Madeleine Attal

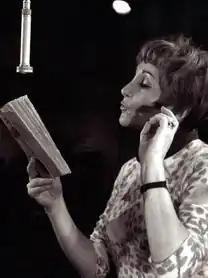

Madeleine Attal, also known as Madeleine Attal-Charvet, (11 December 1921 – 13 January 2023) was a French actress and theatre director.